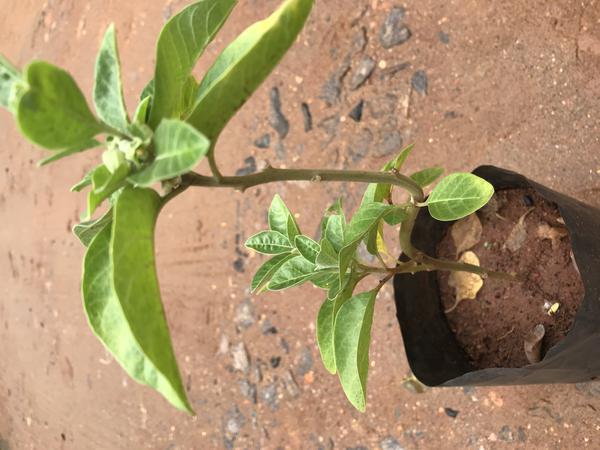
Plant: Ashwagandha